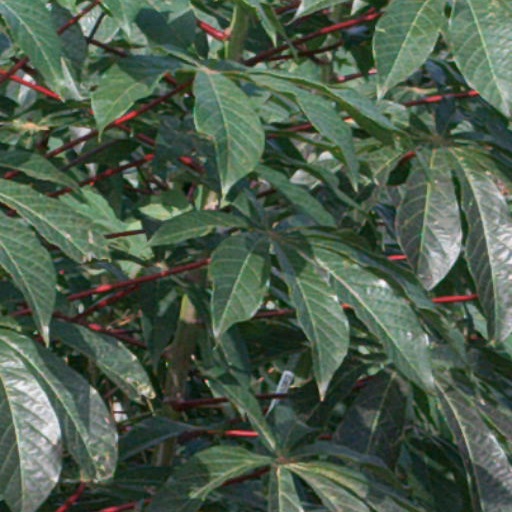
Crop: cassava